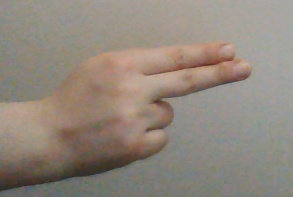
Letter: ain